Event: Nepal Earthquake
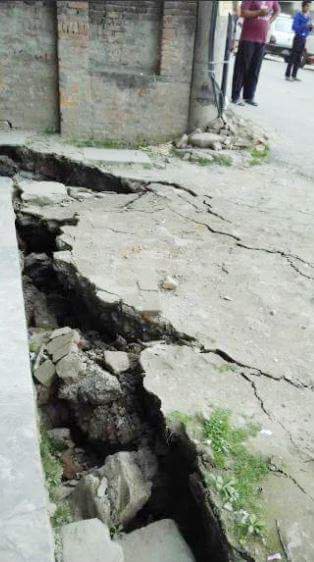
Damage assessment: damage